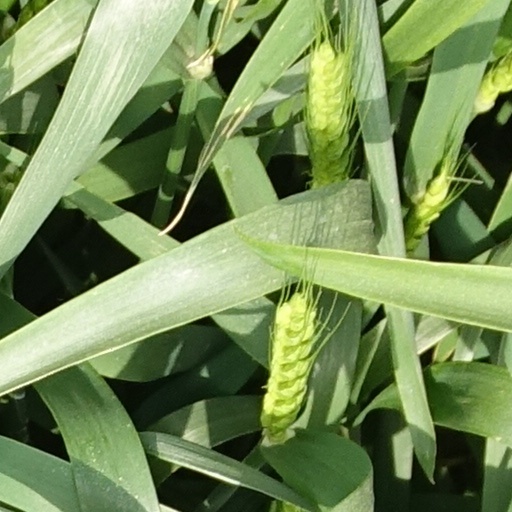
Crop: wheat